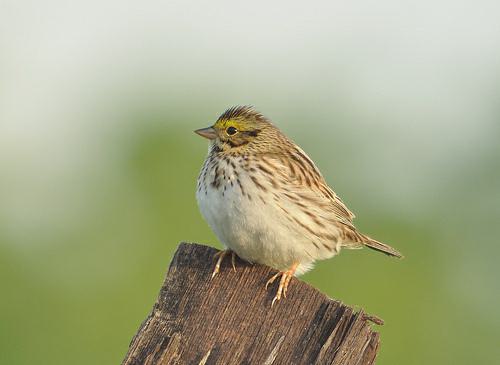
A photo of a savannah sparrow